Apocalypse of Paul

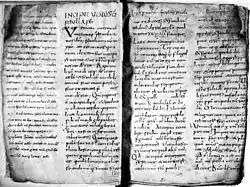
An 8th or 9th century French codex containing a Latin version. The title reads "INCIPT VISIO SANCTI PAVLI APOSTOLI". This Paris manuscript was used as the basis for M. R. James's translation and analysis.

Compared to many apocryphal works, the Apocalypse of Paul has an unusually large number of manuscripts to draw from, evincing its popularity. Greek copies of the text are rare, however; those that exist contain many omissions. Of the Eastern versions – Syriac, Coptic, Amharic, Georgian, and Karshuni (Arabic) – the Syriac are considered to be the most reliable. There is an Ethiopic version of the work which features the Virgin Mary in the place of Paul the Apostle, as the receiver of the vision, known as the "Apocalypse of the Virgin". The earliest surviving manuscript is a seventh-century Iranian Syriac codex known as "Fonds Issayi 18".